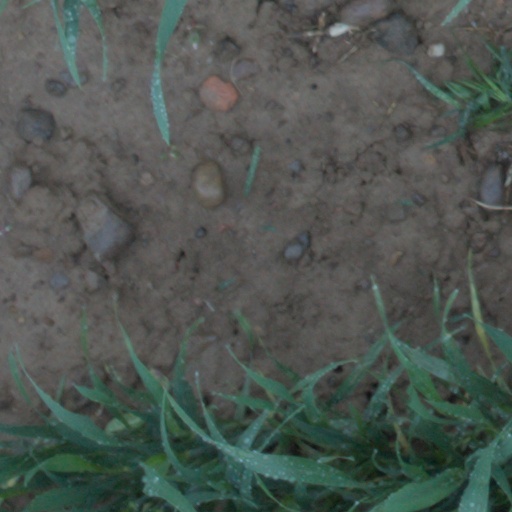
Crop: wheat